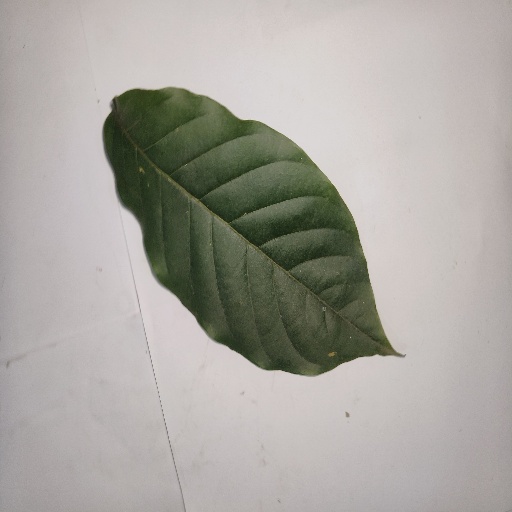
Species: HariTaki
Leaf condition: Healthy Leaf